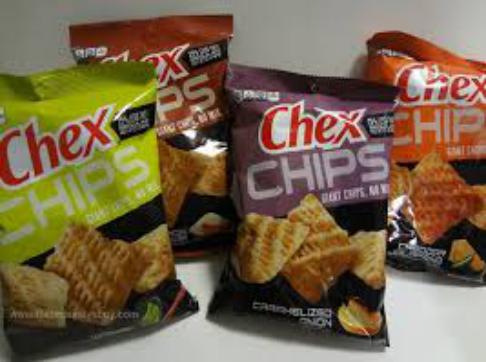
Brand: Chex
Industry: Food